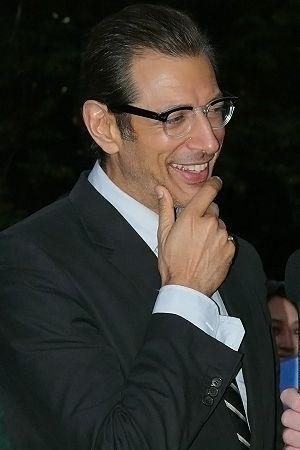
Neuf mois aussi ou Moi, papa?! au Québec est un film américain écrit et réalisé par Chris Columbus, sorti en 1995. C'est un remake du film français Neuf mois de Patrick Braoudé, sorti en 1994.
En Dwi Gast, alias Le Grand Maître est un personnage de fiction évoluant dans l’univers Marvel de la maison d'édition Marvel Comics. Créé par le scénariste Roy Thomas et le dessinateur Sal Buscema, le personnage apparaît pour la première fois dans le comic book The Avengers #69 en octobre 1969.
Jeffrey Goldblum, dit Jeff Goldblum /d͡ʒɛf ˈɡoʊldbluːm/, est un acteur américain né le 22 octobre 1952 à Pittsburgh. Il est aussi pianiste et chanteur de jazz, il a d'ailleurs sorti deux albums avec son orchestre le Mildred Snitzer orchestra et a récemment chanté avec Thomas Dutronc.